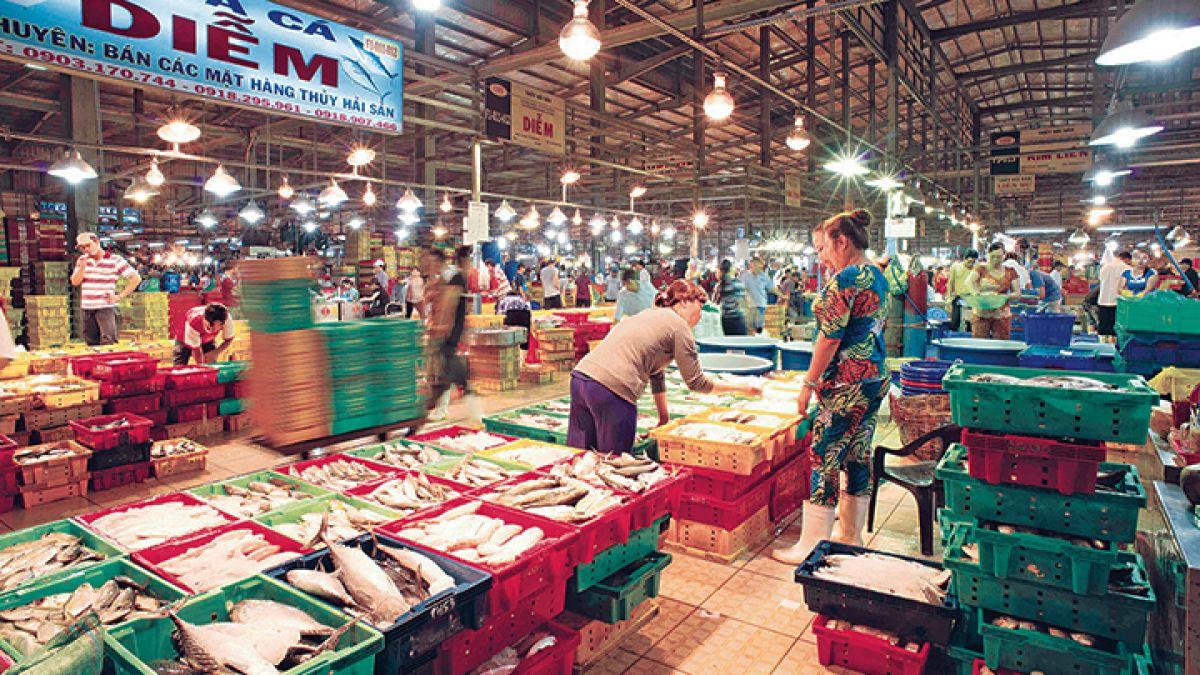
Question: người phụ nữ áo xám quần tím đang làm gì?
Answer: đang mua cá